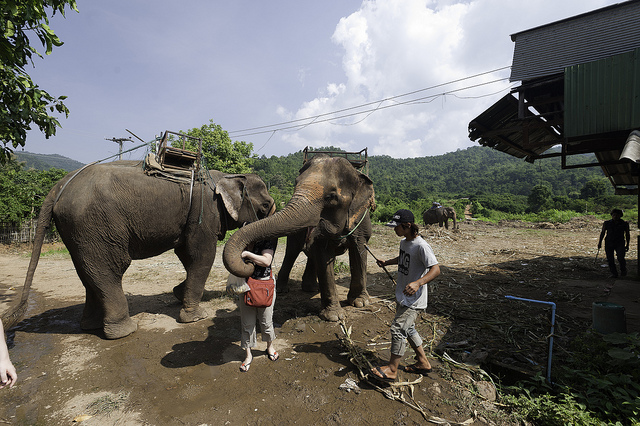
user: Given an image and a question. Answer the question in a short answer. Question: What quality of memory are these large animals known to have? Short Answer:
assistant: great